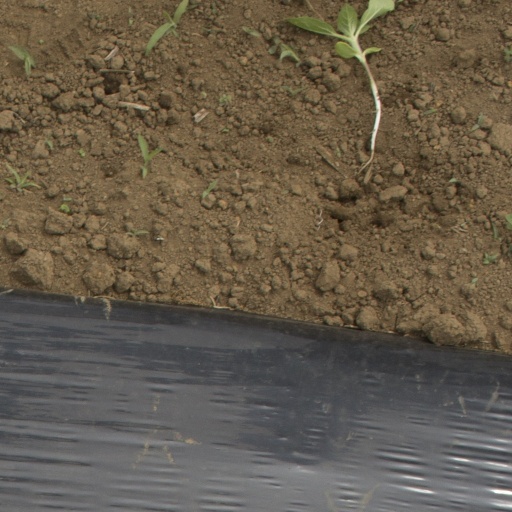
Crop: Jerusalem artichoke